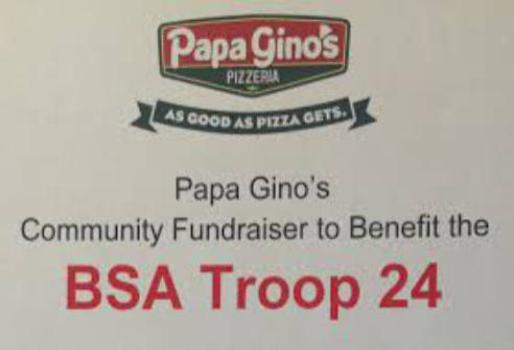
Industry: Food